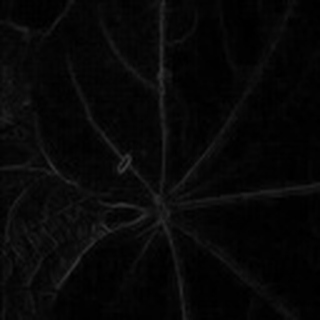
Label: healthy_cotton